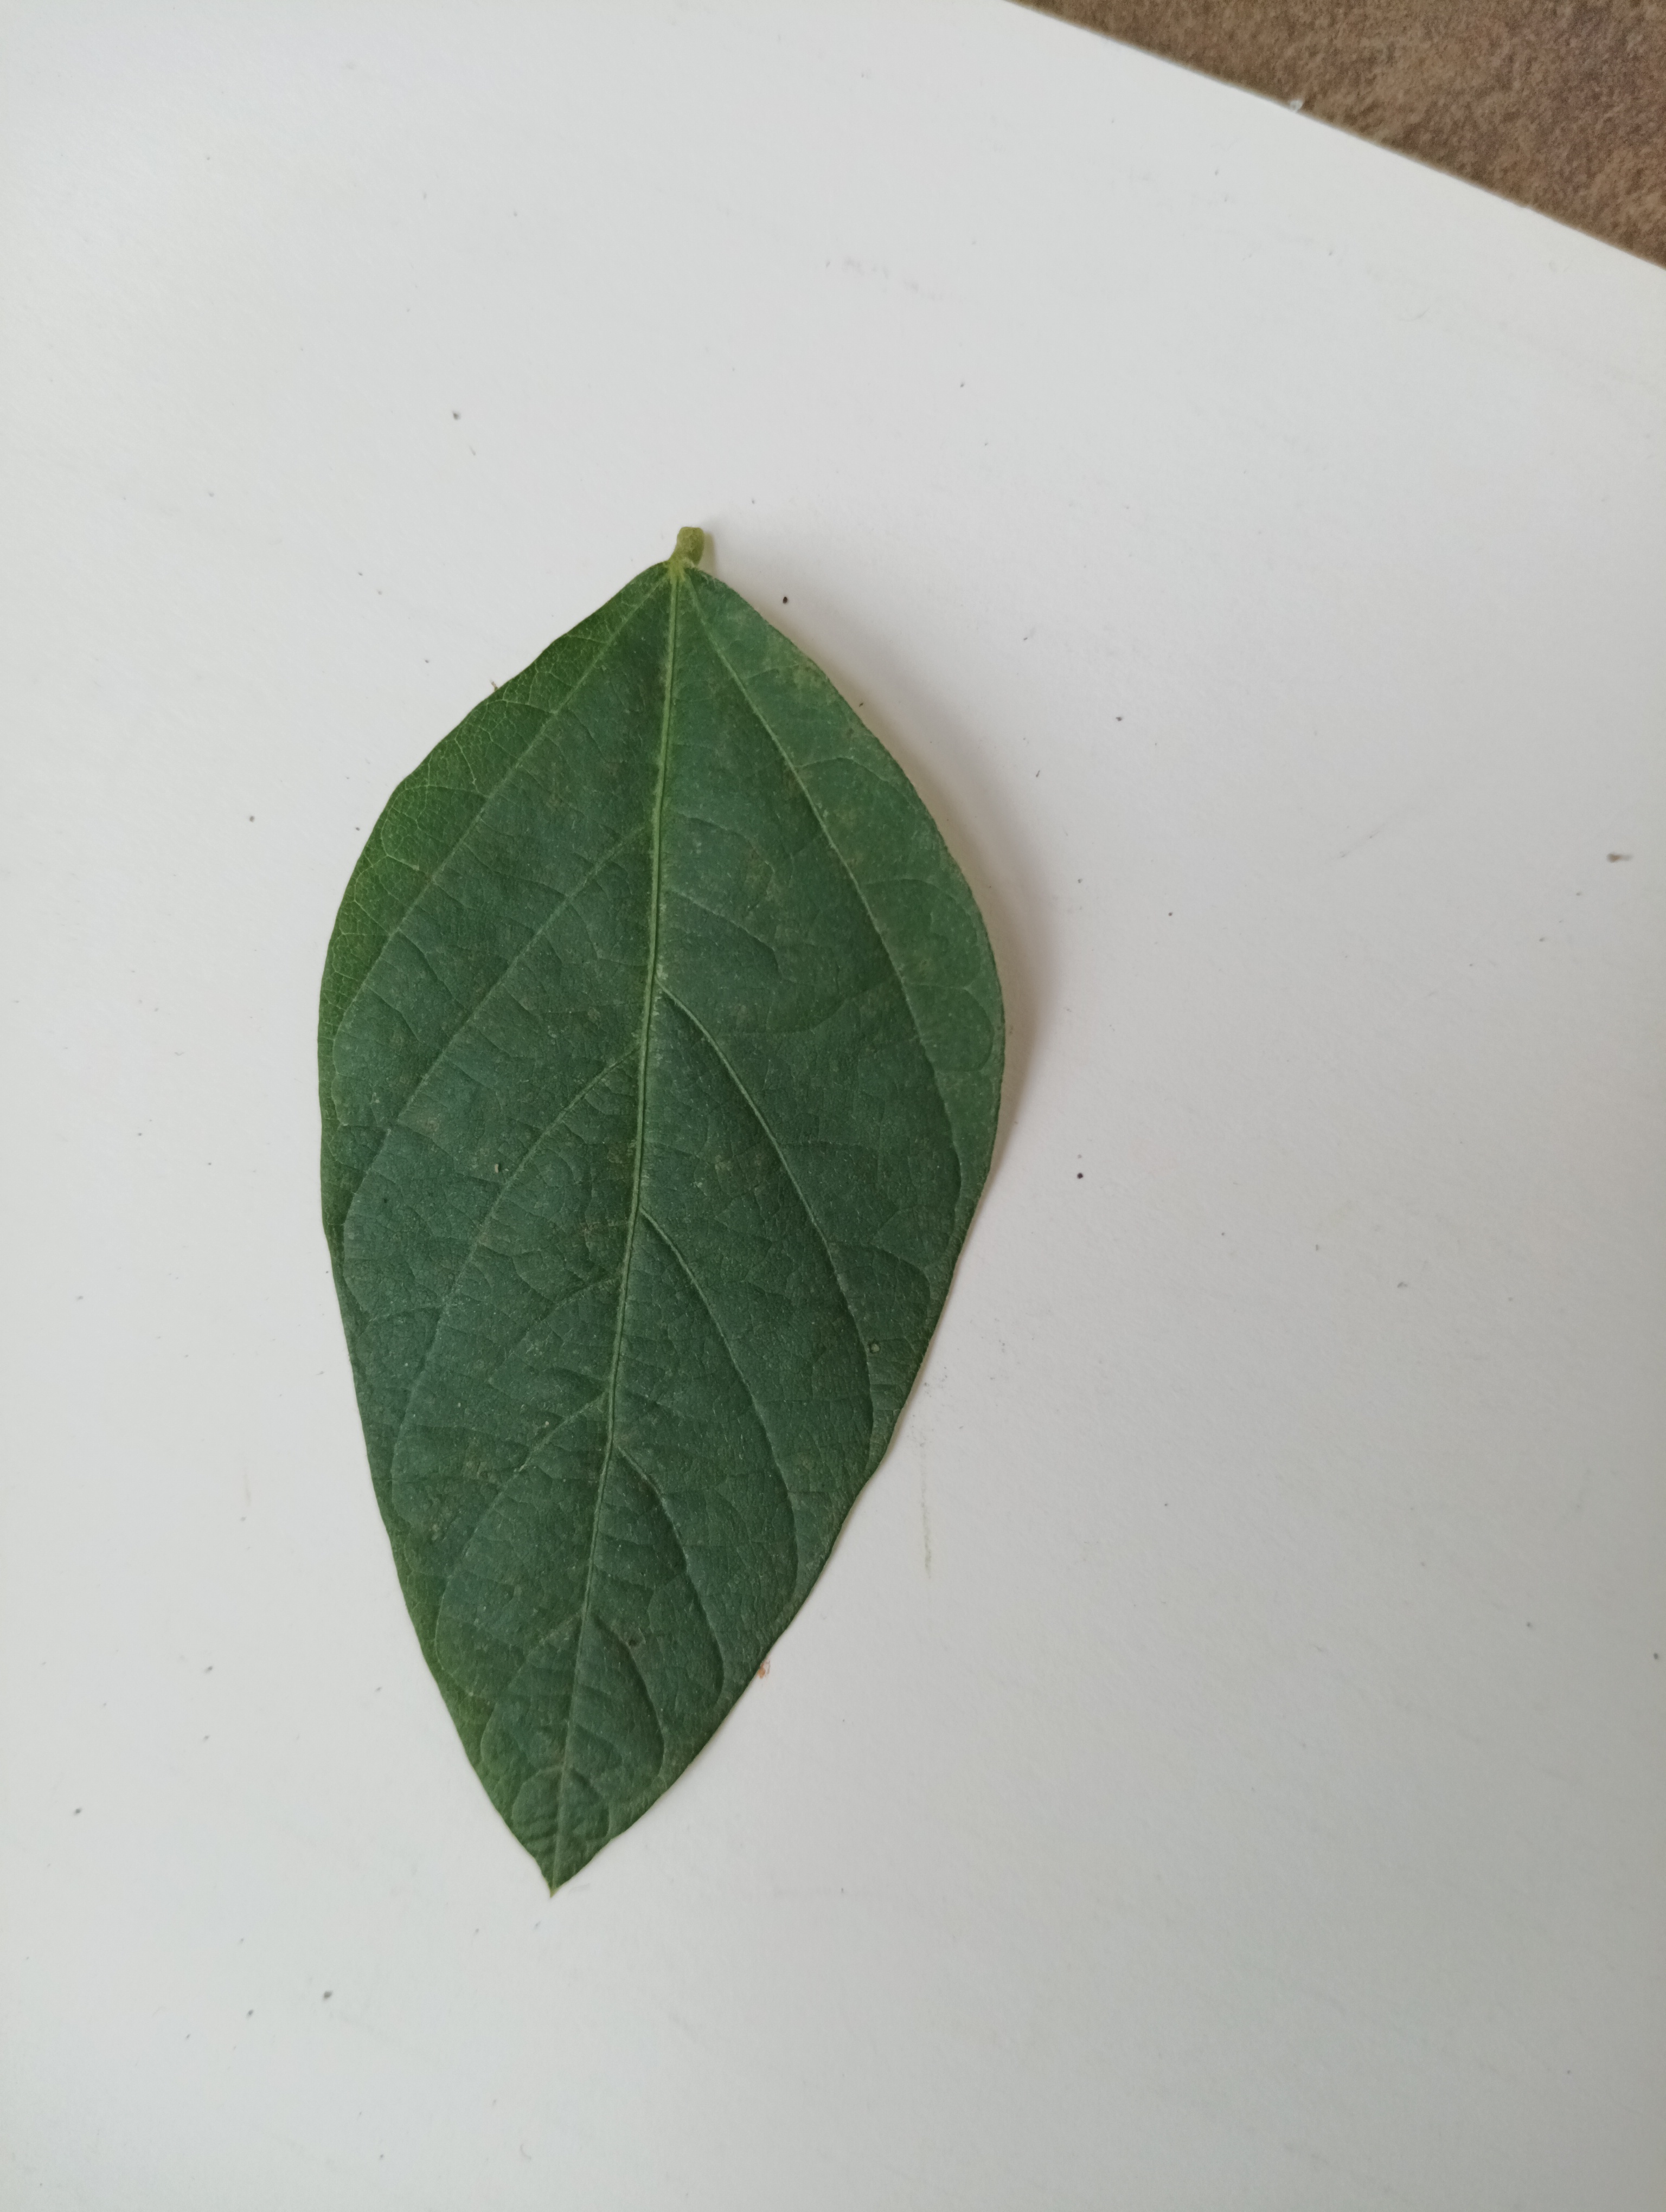
Label: Healthy